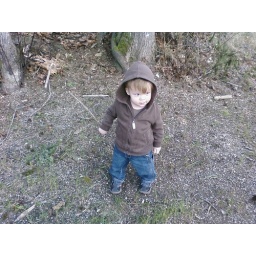
dresden: tree hugging nature boy in progress...